Rambles in Germany and Italy

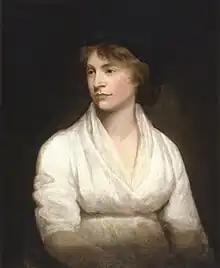
Left-looking half-length painted portrait of a woman in the early stages of pregnancy in a white dress

Part II, which consists of eleven conversational letters, covers the first part of Shelley's trip to Europe in 1842, specifically her journey from Antwerp to Prague; the names of her travelling companions are disguised in the text and she rarely alludes to them. She discusses art, sometimes spending several pages describing individual works of art; the benefits and drawbacks of travel by railway versus carriage; the German character and habits of the German people; the history associated with the sights she sees; the scenery and the weather; and her problems as a traveller, for example, her inability to speak German, the dirtiness of the inns, and exorbitant pricing for tourists. Shelley begins this section by musing on the benefits of travel: